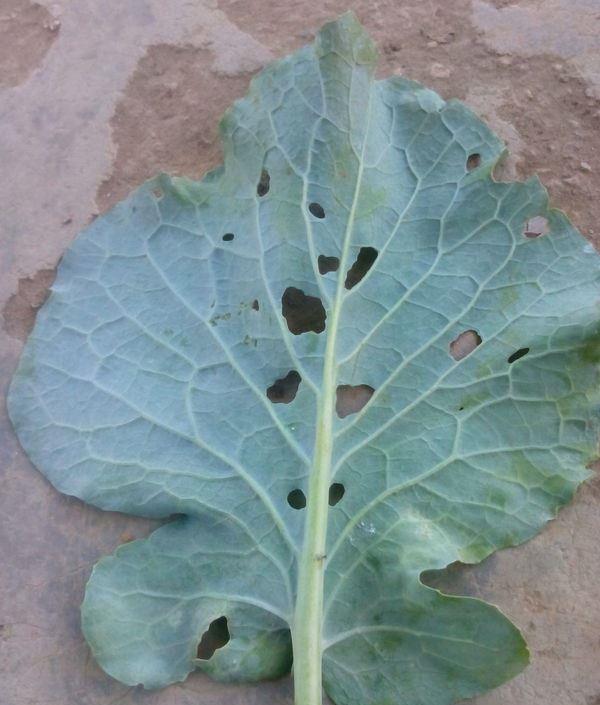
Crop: unknown
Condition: broccoli